John Henry Newman

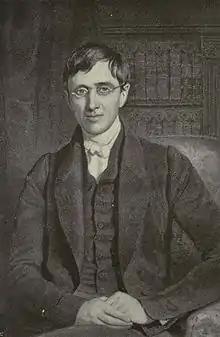
Portrait miniature of Newman by William Charles Ross

Newman was at home again in Oxford on 9 July 1833 and, on 14 July, Keble preached at St Mary's an assize sermon on "National Apostasy", which Newman afterwards regarded as the inauguration of the Oxford Movement. In the words of Richard William Church, it was "Keble who inspired, Froude who gave the impetus, and Newman who took up the work"; but the first organisation of it was due to Hugh James Rose, editor of the "British Magazine", who has been styled "the Cambridge originator of the Oxford Movement". Rose met Oxford Movement figures on a visit to Oxford looking for magazine contributors, and it was in his rectory house at Hadleigh, Suffolk, that a meeting of High Church clergy was held over 25–26 July (Newman was not present, but Hurrell Froude, Arthur Philip Perceval, and William Palmer had gone to visit Rose), at which it was resolved to fight for "the apostolical succession and the integrity of the Prayer Book".